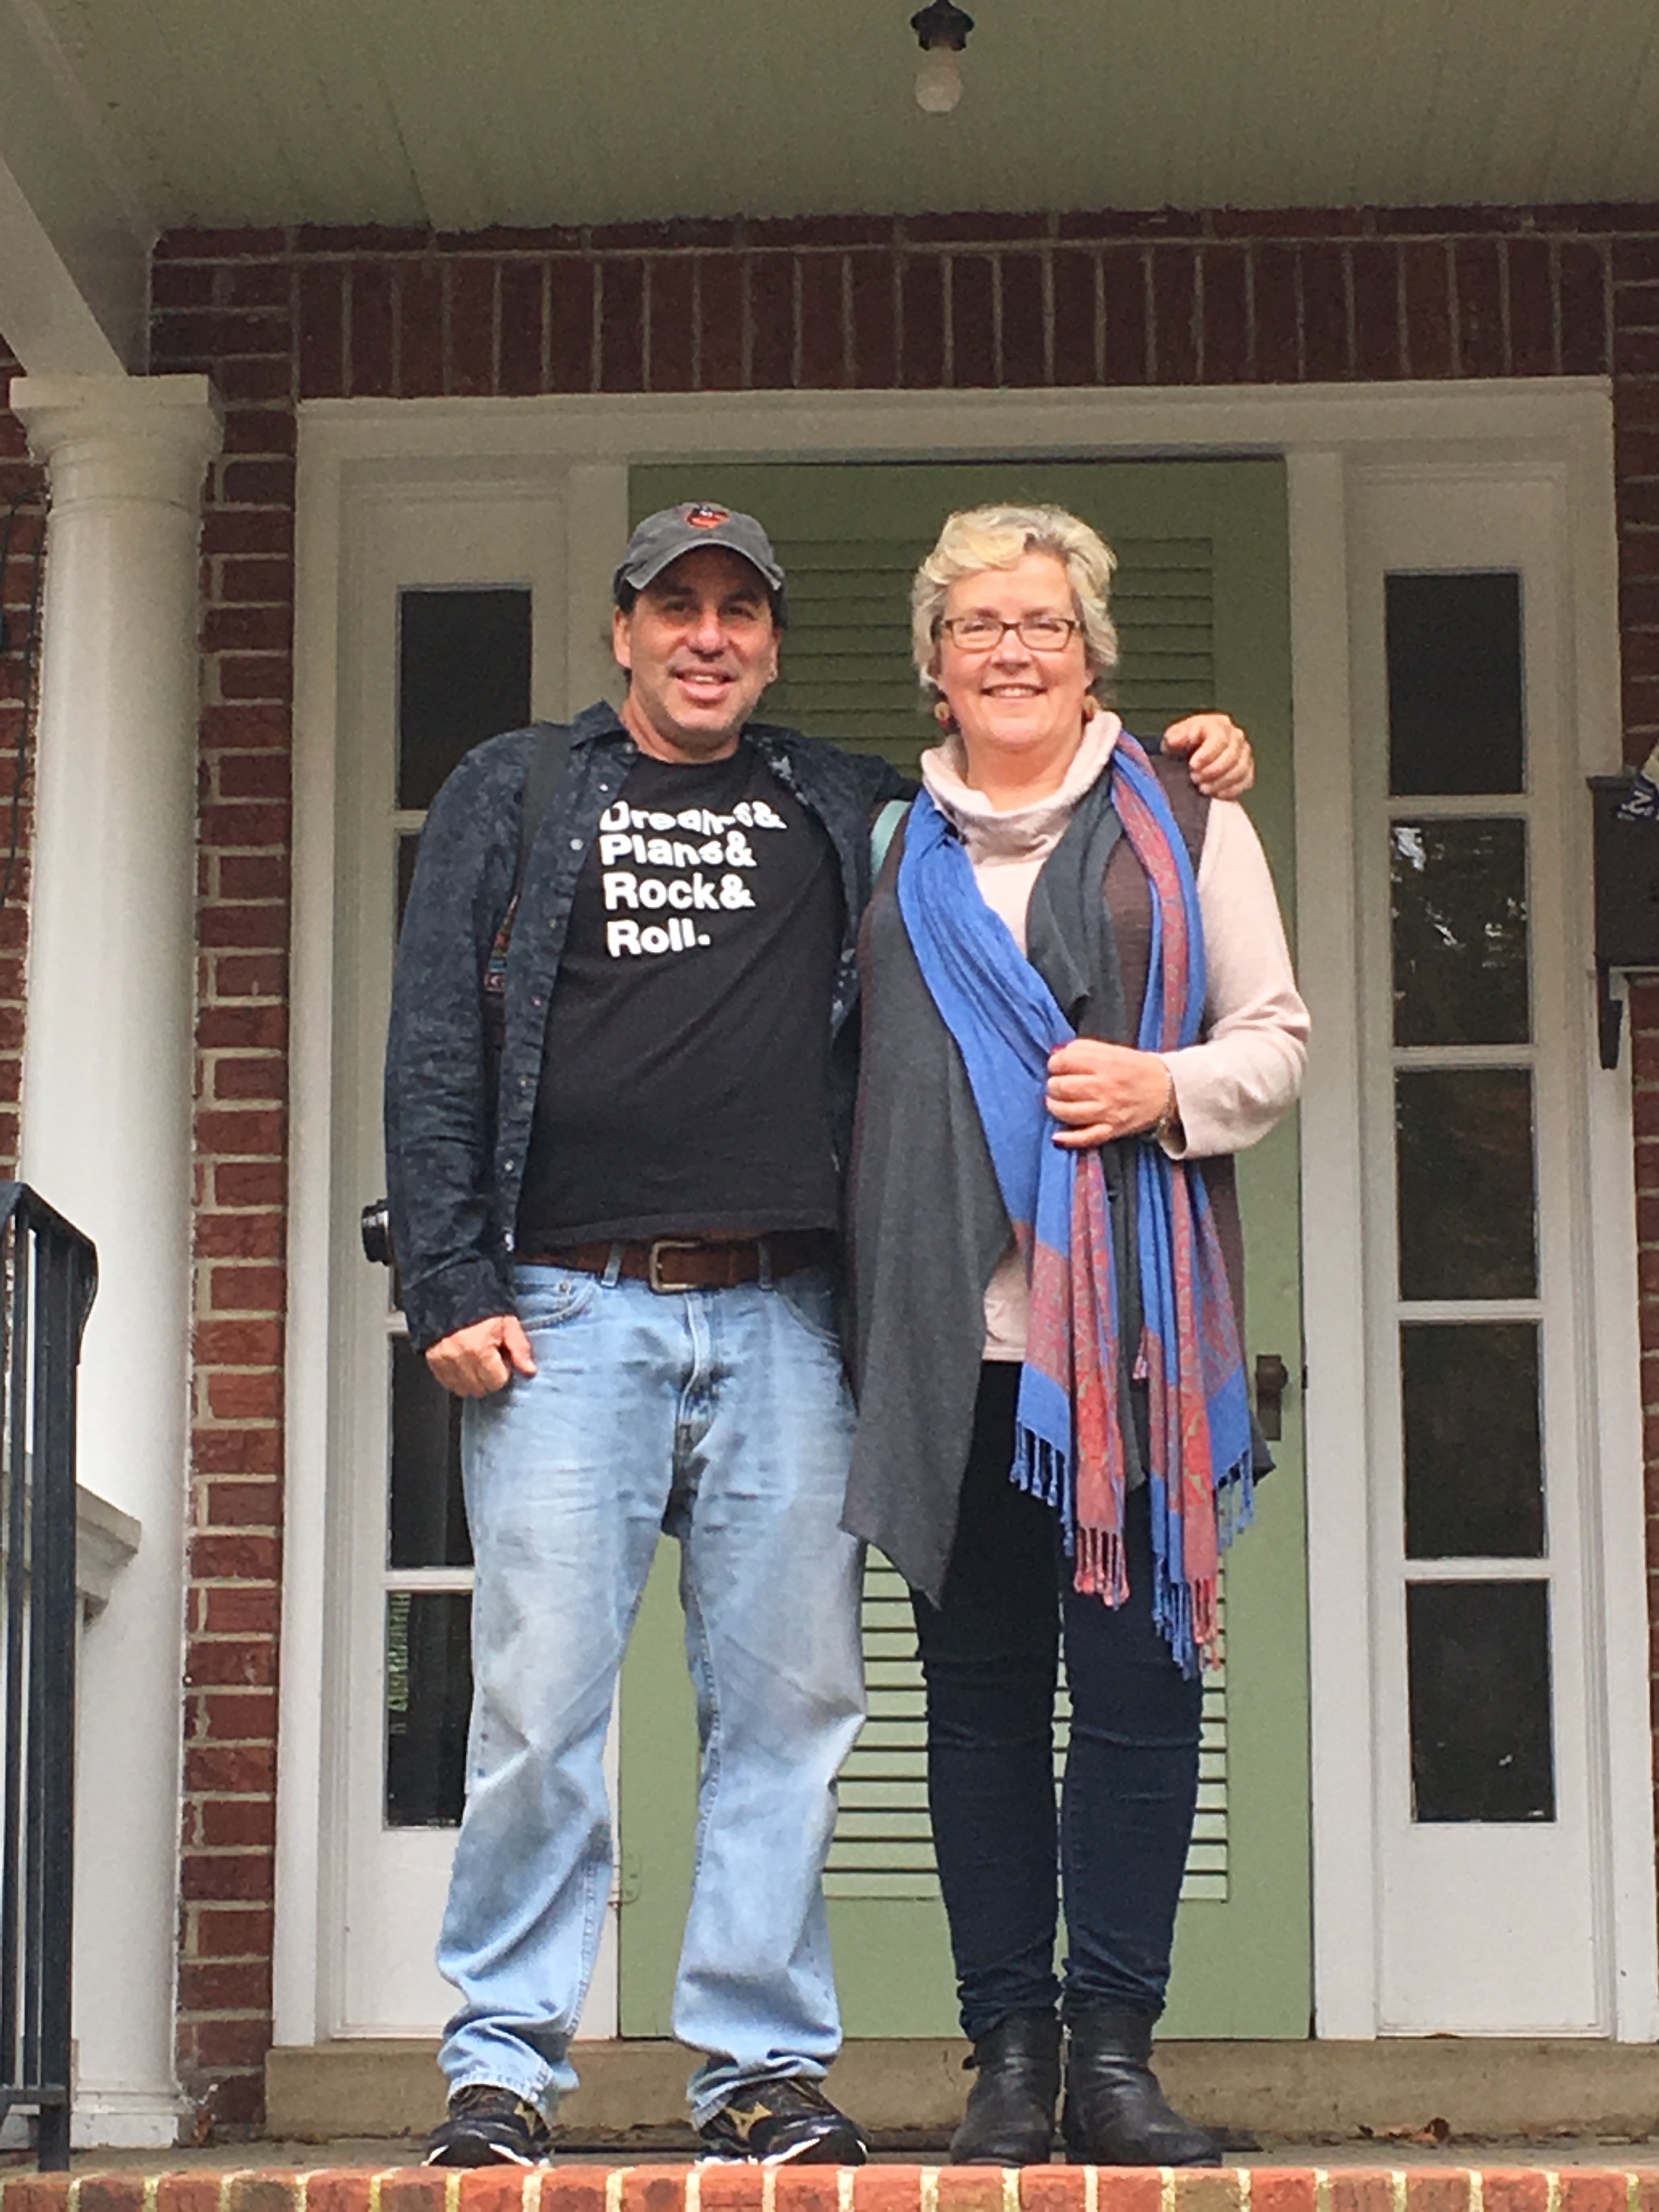
man, people